Galleriinae

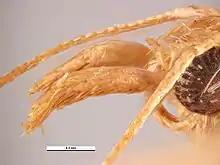
Head of adult female rice moth ("Corcyra cephalonica") showing its "snout"scale bar: 0.5 mm

The caterpillar larvae of Galleriinae usually have a sclerotised (hardened) ring around the base of seta SD1 on the first abdominal segment. Their pupae are comparatively easy to distinguish from other snout moths' by a readily apparent midline ridge running along the thorax and abdomen. In the imagines, the gnathos of the male genitalia is reduced to the point of disappearing altogether or (more rarely) with only the barest vestige remaining; this is quite characteristic except for a few Chrysauginae which have convergently lost the gnathos. Males produce very high chirping sounds with their tegulae, in some cases even regular "mating songs", though without specialized bioacoustics equipment this cannot be used for identification. Unusual for Pyralidae, adult Galleriinae may lack ocelli and even the proboscis (which is usually well developed in the family); as typical for the family, however, they usually have large labial palps which form a "snout".